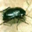
Label: cockroach